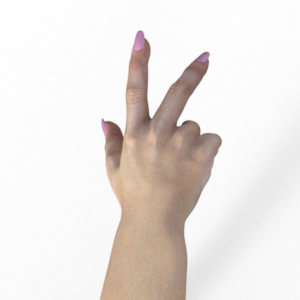
Label: scissors